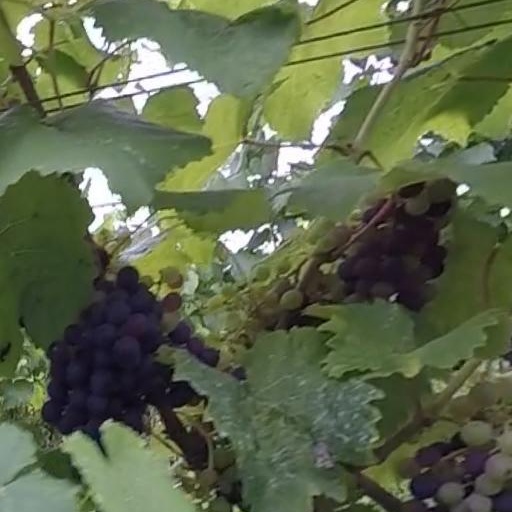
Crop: grape